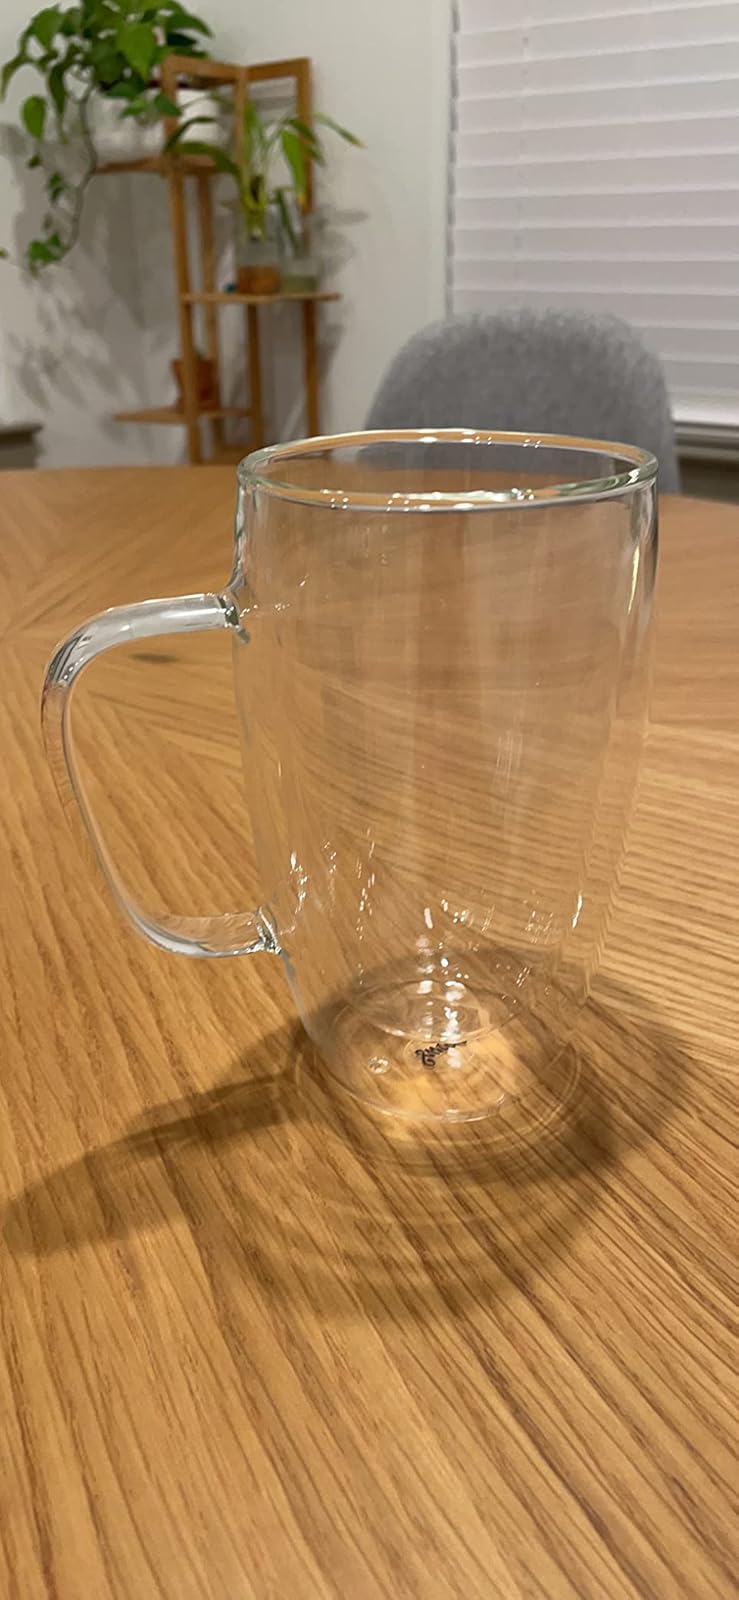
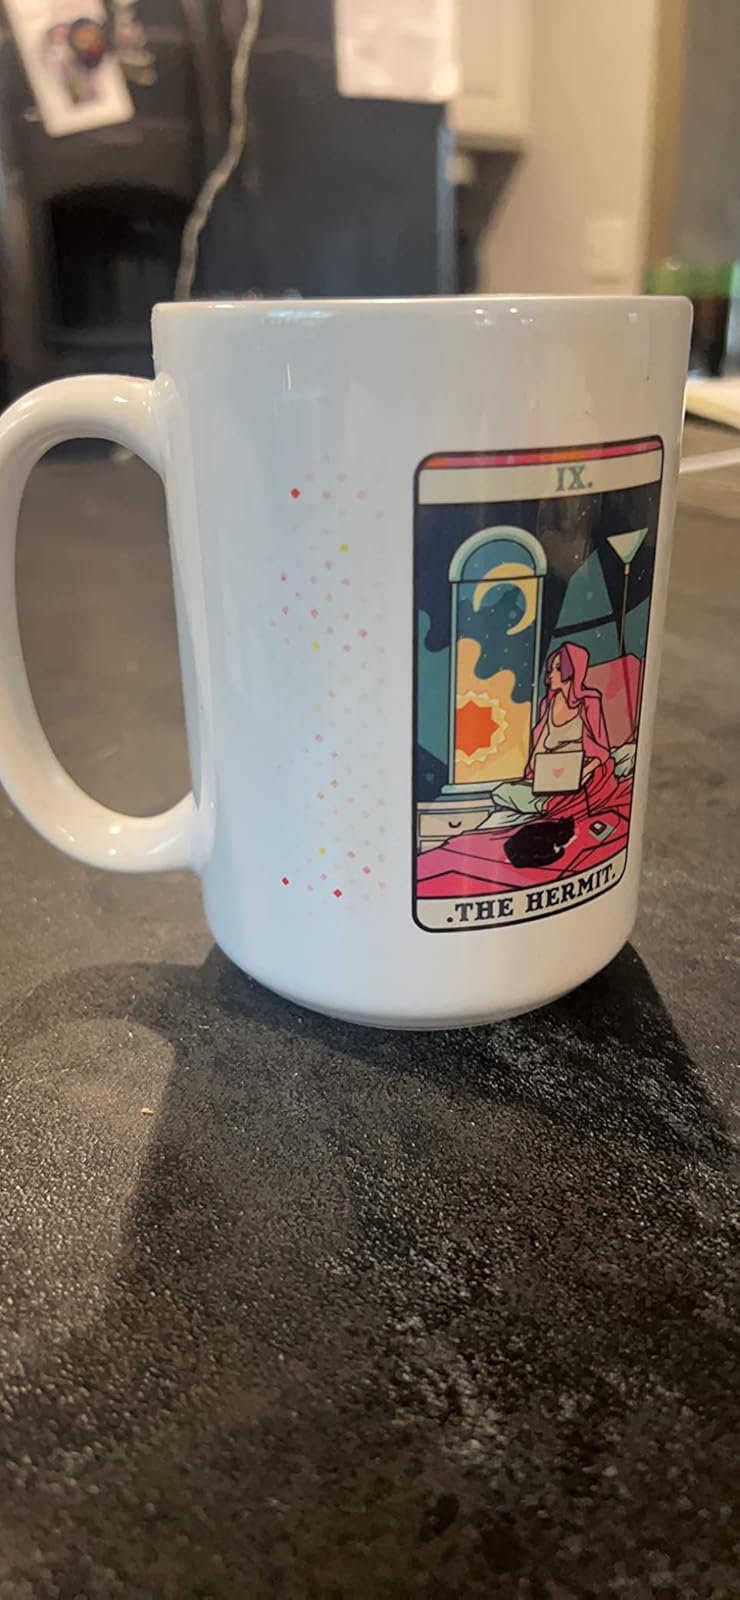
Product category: items_mug
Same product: no